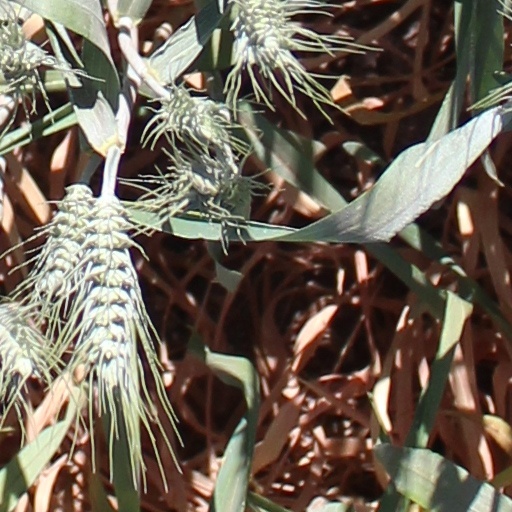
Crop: wheat